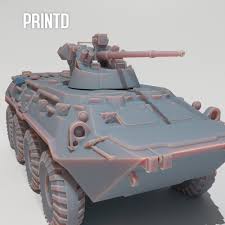
Label: BTR-80